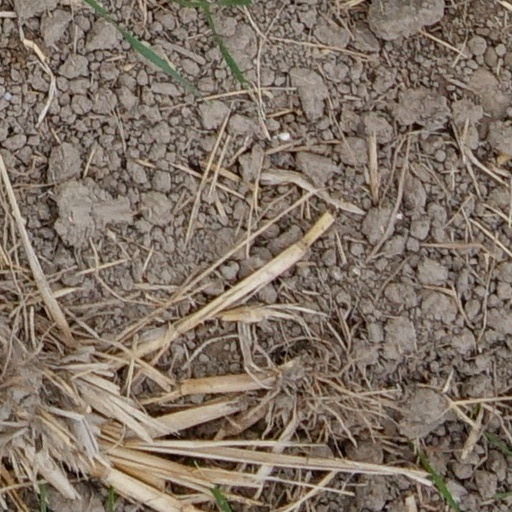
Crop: wheat